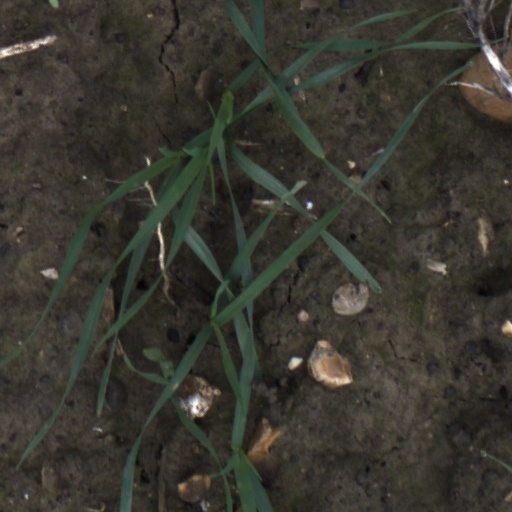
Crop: wheat